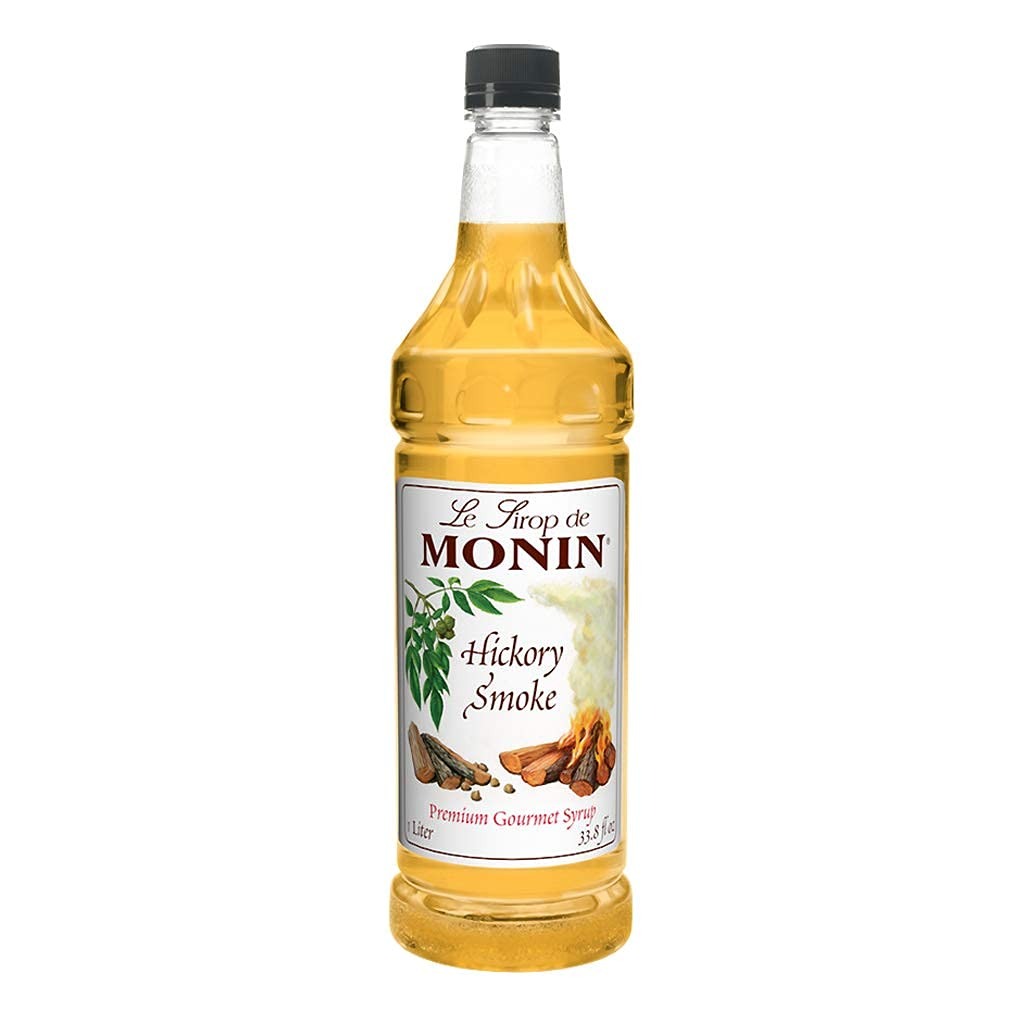
Item Name: Monin Hickory Smoke Syrup, 1 Liter -- 4 per case.
Value: 4.0
Unit: Count

Price: 18.99